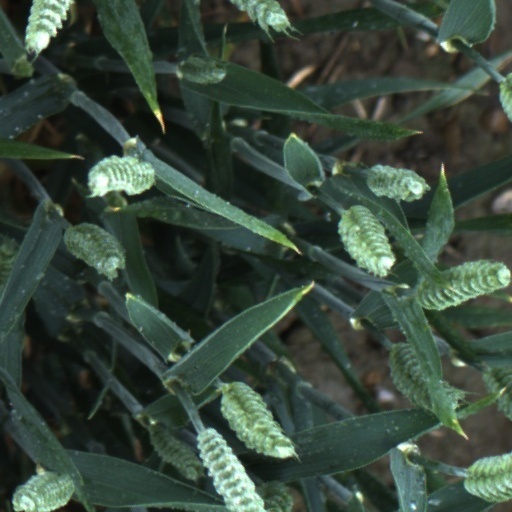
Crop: wheat